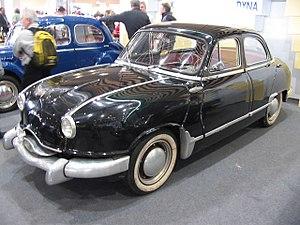
Photo personnelle d'une automobile Panhard Dyna Z1 prise lors du salon des automobiles anciennes à Lyon Eurexpo en novembre 2005. Licence
Panhard & Levassor est un constructeur automobile français dont l'activité civile a été arrêtée en 1967, après sa reprise par Citroën. L'entreprise, rachetée en 2012 par Renault Trucks Defense, est devenue sous le nom de Panhard Defense constructeur de véhicules militaires, essentiellement des blindés légers 4 × 4, produits en France dans deux usines à Marolles-en-Hurepoix et Saint-Germain-Laval.